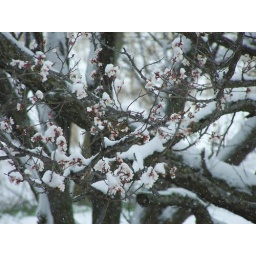
april 7 2007 fruit tree in bloom, all froze.